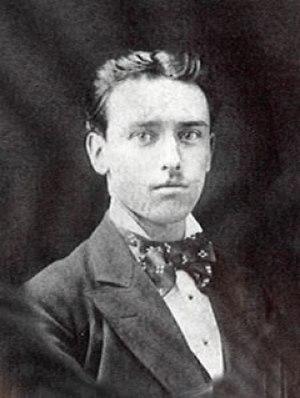
Georges Eekhoud, né le 27 mars 1854 à Anvers et mort le 29 mai 1927 à Schaerbeek, est un écrivain homosexuel et anarchiste belge.